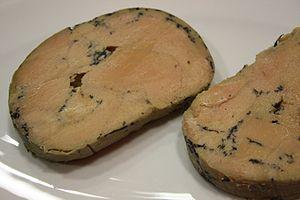
Bloc de foie gras truffé